Ian Fleming

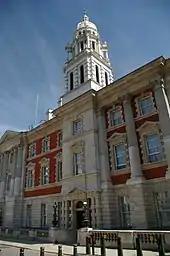
The Admiralty, where Fleming worked in the Naval Intelligence Division during the Second World War

In May 1939 Fleming was recruited by Rear Admiral John Godfrey, Director of Naval Intelligence of the Royal Navy, to become his personal assistant. He joined the organisation full-time in August 1939, with the codename "17F", and worked out of a Room 39 at the Admiralty. Fleming's biographer, Andrew Lycett, notes that Fleming had "no obvious qualifications" for the role. As part of his appointment, Fleming was commissioned into the Royal Naval Volunteer Reserve in July 1939, initially as lieutenant, but was promoted to lieutenant commander a few months later.